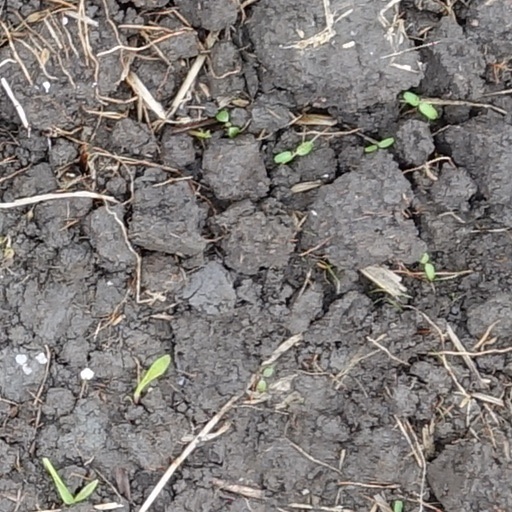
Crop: wheat